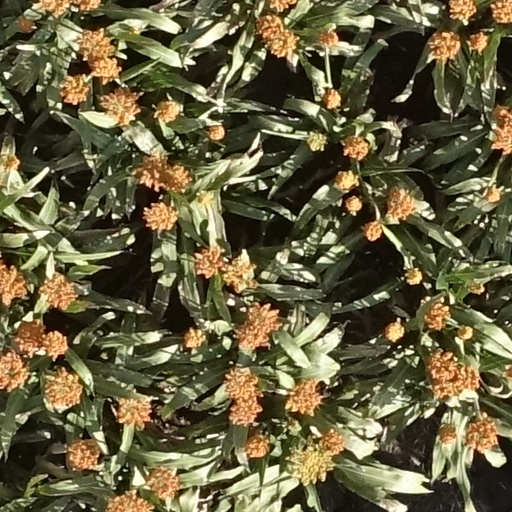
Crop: sorghum